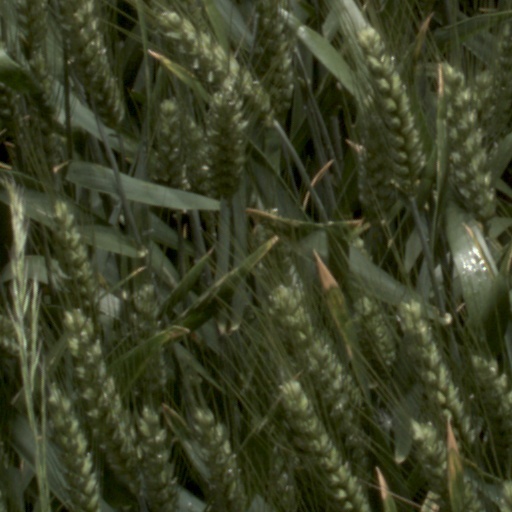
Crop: wheat